Peace of Utrecht

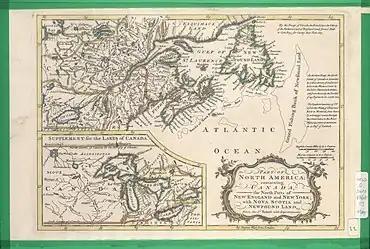
North America in 1760, immediately before the Treaty of Paris. Note that New England was at this time depicted as bordering the St. Lawrence River, that the Province of New York occupied the geographic area of Upper Canada or Ontario, that Pennsylvania occupied much of the region to the south of Lake Erie and that Nova Scotia had not yet been divided by New Brunswick.

The treaty's territorial provisions did not go as far as the Whigs in Britain would have liked, considering that the French had made overtures for peace in 1706 and again in 1709. The Whigs considered themselves the heirs of the staunch anti-French policies of William III of England and of John Churchill, 1st Duke of Marlborough. The Whigs were now a minority in the house, but still pushing their anti-peace agenda. The Whigs opposed peace every step of the way. The Whigs even called the treaty a sellout for letting the duke of Anjou stay on the Spanish throne.